David Mirkin

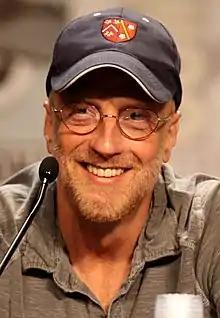
Mirkin created "Get a Life" alongside Chris Elliott, who was also the show's lead actor

Mirkin wanted to produce a surreal, "Monty Python"-esque, single-camera comedy series. He had a development deal with "Newhart"s producers MTM Enterprises and persuaded them to buy the rights to produce a pilot for an American adaptation of the British sitcom "The Young Ones". The pilot was entitled "Oh No, Not Them!", and featured Nigel Planer from the original series, as well as Jackie Earle Haley and Robert Bundy. Mirkin had wanted to cast comedian Chris Elliott in the pilot, but was prevented by Fox, which wanted Elliott for another show. "Oh No, Not Them!", in Mirkin's words, "tested through the floor" because it was too "surreal" and "sarcastic" and was not picked up. Mirkin and Elliott decided to develop a show together, along with Adam Resnick. In 1990, they created the sitcom "Get a Life", which was conceived as a dark, surreal, psychotic version of the cartoon "Dennis the Menace". The show stars Elliott as Chris Peterson, a 30-year-old newspaper delivery boy who still lives with his parents, and who is increasingly losing his grip on reality. Fox was lukewarm about the idea, but Mirkin convinced them to order a pilot by understating how dark the show would be. The network executives disliked the pilot after seeing an initial run-through, but Mirkin felt that this was because they "didn't get" the show and opted not to change it. The executives enjoyed the finished pilot and it was aired. However, throughout the show's run, the network's initially negative attitude prevailed. According to Mirkin, many of the executives struggled to understand it and objected to the darkness and surrealism of the show's humor, which included the frequent death of Elliott's character, and regularly threatened to shut down production. After its first season, on the insistence of the network, Chris moves out of his parents' garage, attempts to get additional jobs to his paper route, and attempts to get a girlfriend. However, Mirkin and Elliott refused to "[compromise on] the essential goofiness of the show".